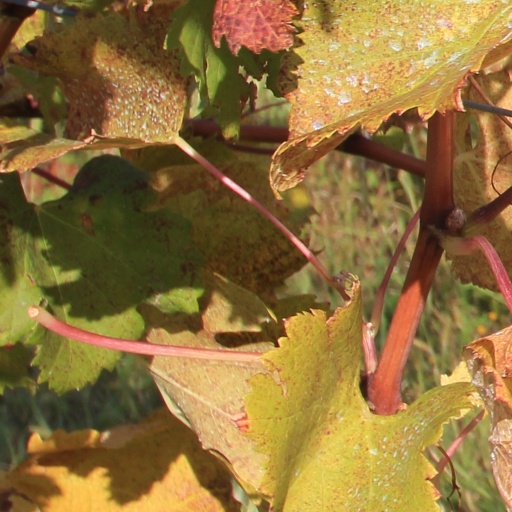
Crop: grape